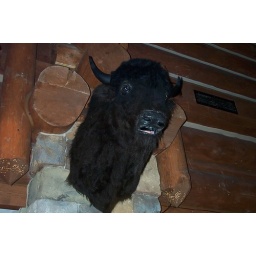
A Water Buffalo head log cabin wall in a museum over a highway in Nebraska.